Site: brandenburg
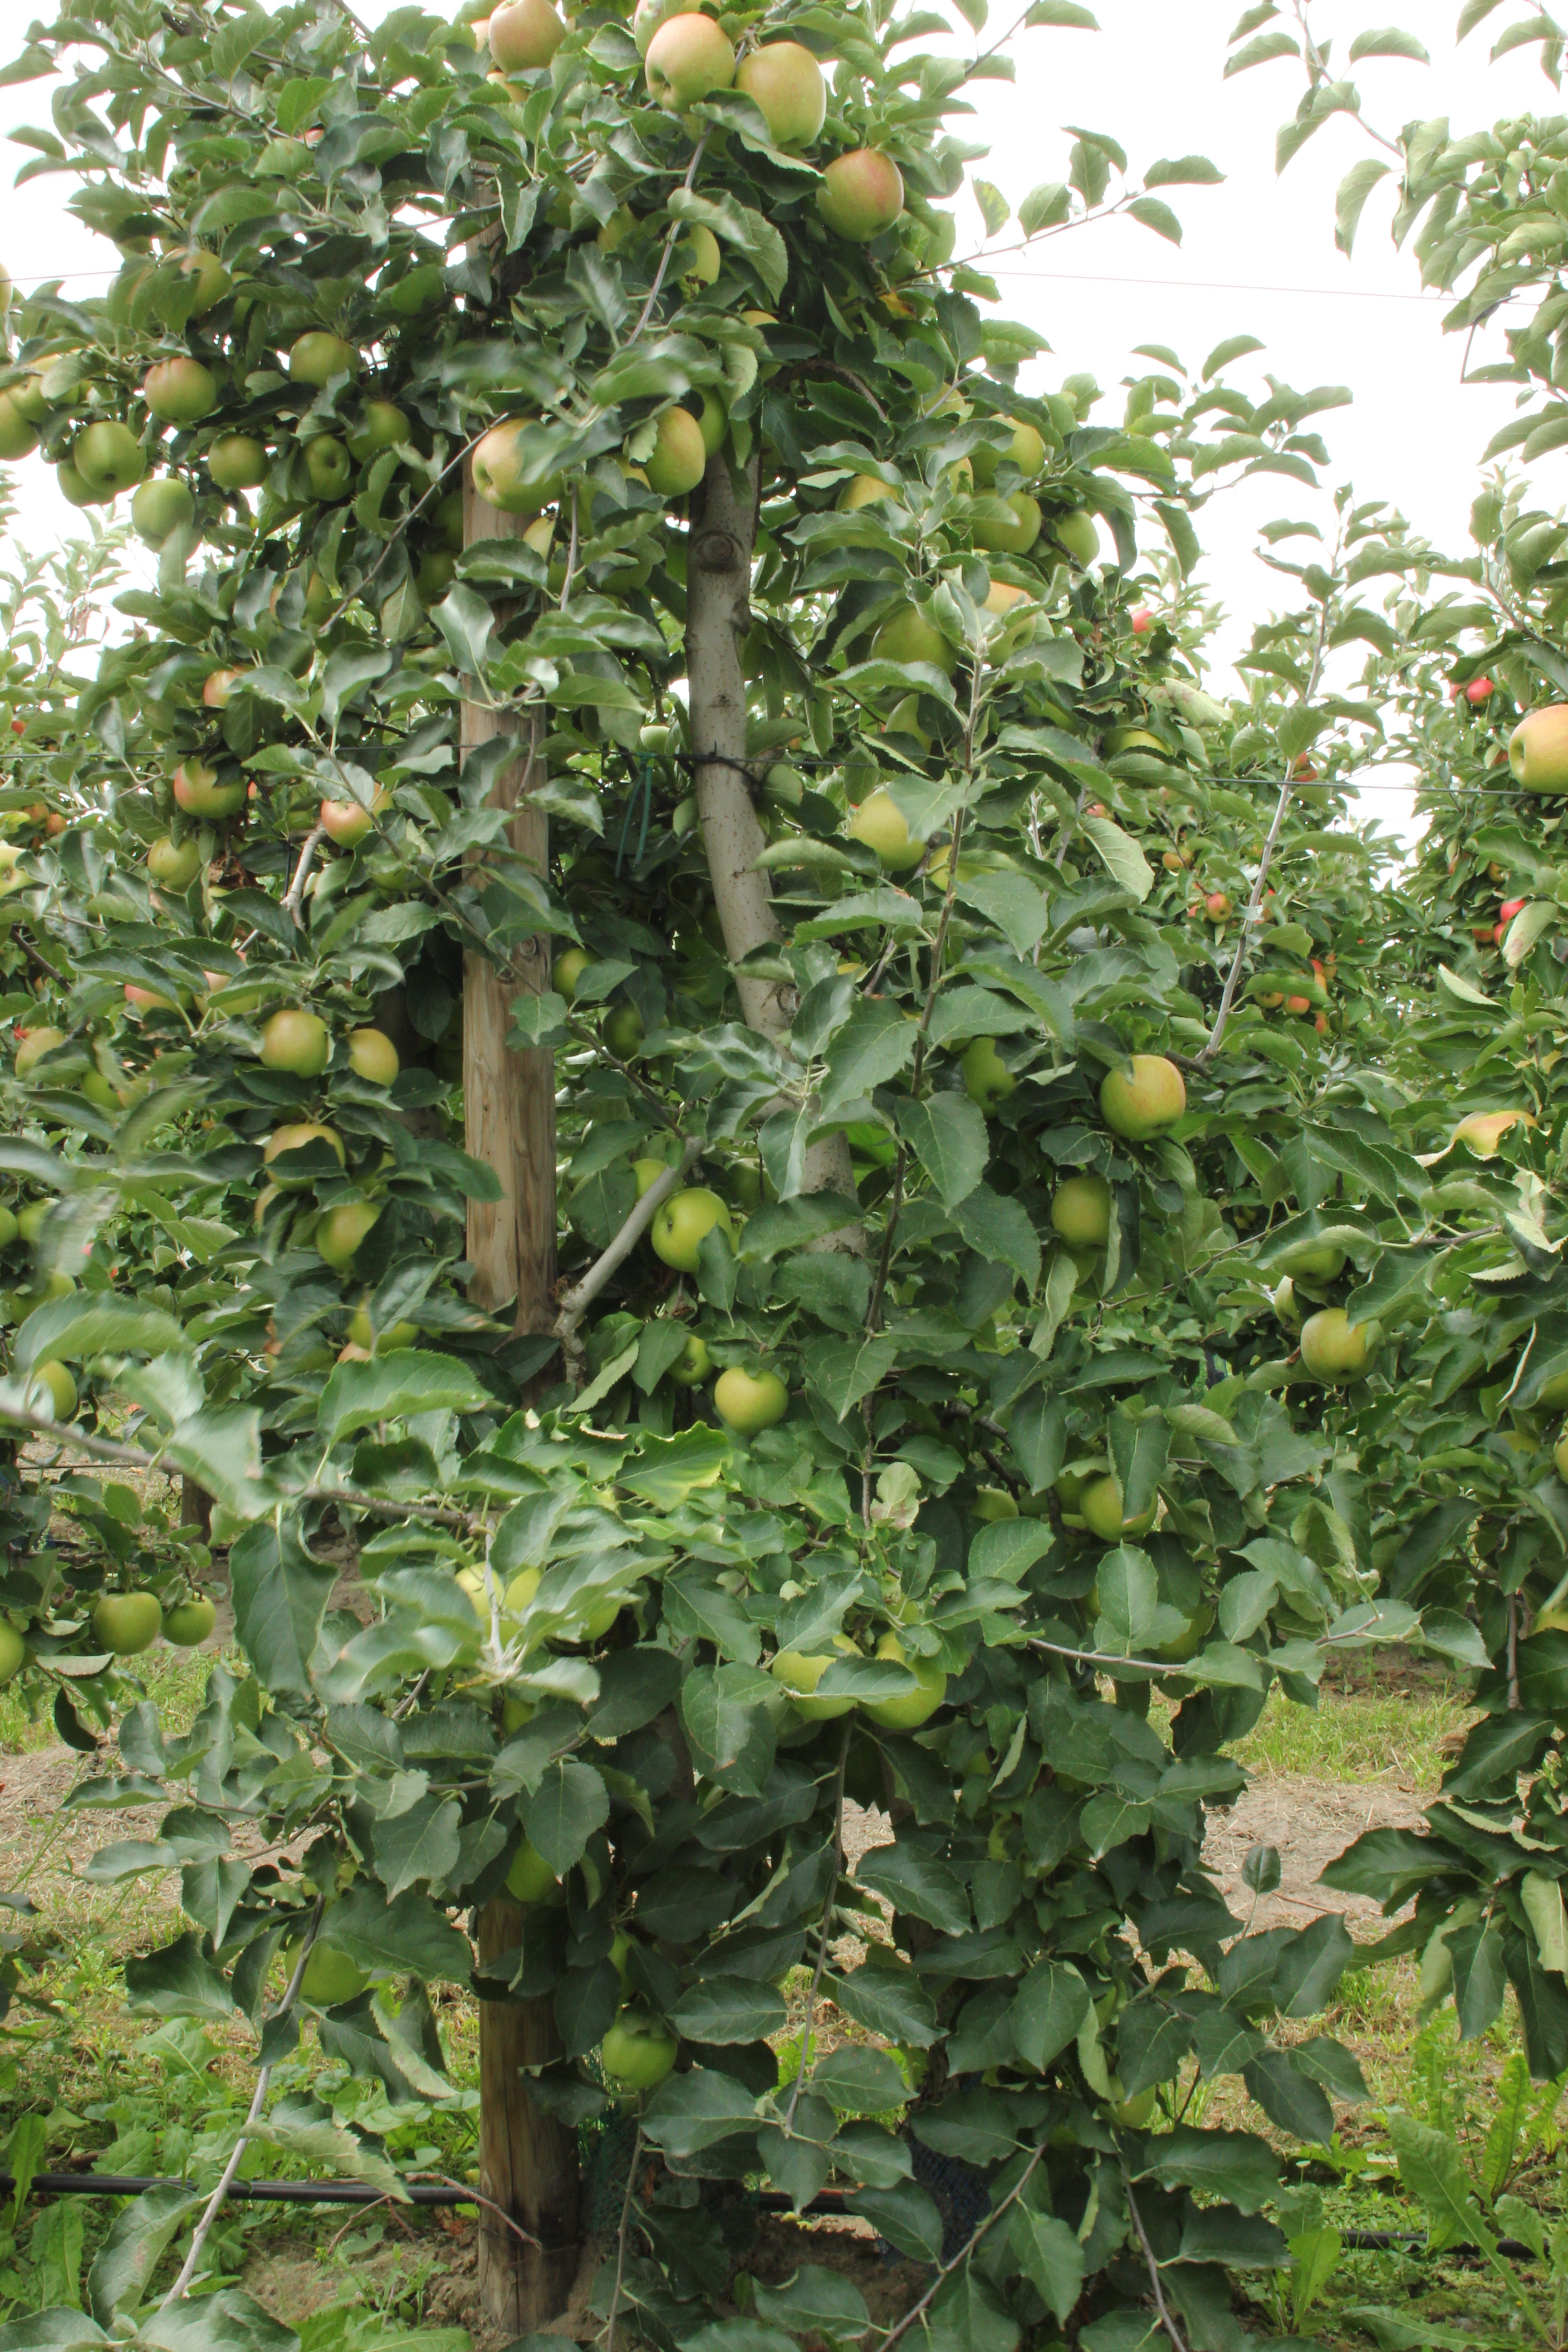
Growth stage (BBCH 87): Maturity of fruit and seed